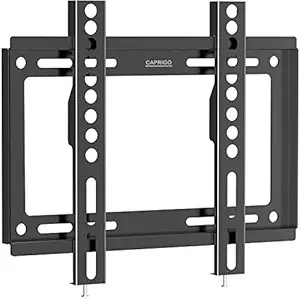
Caprigo Heavy Duty TV Wall Mount Bracket for 14 to 32 Inch LED/HD/Smart TV’s
Category: Electronics
Price: 399 (list price: 999)
Rating: 4.0 (1,236 ratings)
About this product: TV Wall Bracket Compatibility : 14 To 32 Inch (LED, HD, QLED, LCD, OLED, UHD, 4K, Monitor, Curved, Smart TV’s) From All Leading Brands. Ideally Compatible With OnePlus Y Series , Samsung , Sony Bravia , LG , Mi Pro 4A , 4C 5A Series 32 Inch LED TV’s.|Vesa Compatibility : 50 x 50 mm , 75 x 75 mm , 100 x 100 mm , 150 x 150 mm , 200 x 200 mm , 200 x 100 mm , 100 x 200 mm , 200 x 150 mm , 150 x 200 mm.|Premium Built Quality : Premium quality tv wall mounting bracket by Caprigo. This tv mount is strong , safe , and durable. This professional tv wall bracket adopts high grade material with powder coated finishing to offer a strong & durable built along with sleek high-tech look. The safety loading weight is 25 kgs.|TV Size Compatibility : 32 inches , 29 inches , 28 inches , 27 inches , 24 inches , 23 inches , 22 inches , 21 inches , 20 inches , 18 inches, 17 inches & 14 inches.|Easy & Quick Installation : Complete screws set provided with wall mounting kit to make installation a breeze . Wall mount can be installed to the TV quickly and easily with simple installation technique. Your tv will be on the wall within 15 mins. These wall mounts help in giving your home space a neat and clean look by mounting the TV's onto the walls.|Package Contents : TV Wall Bracket x 1 + Standard Screw Set x 1